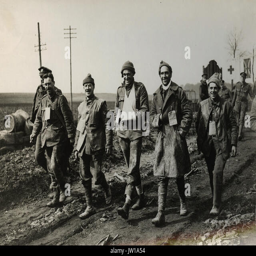
official photograph taken -- the offensive - the spirit of our army